Band in a Bubble

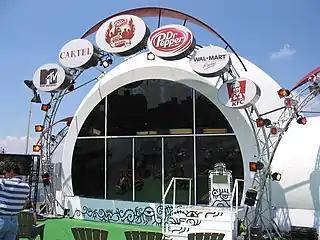
Cartel's at Pier 54

The bubble was set up at Hudson River Park's Pier 54. As before, fans were able to stop by the bubble and watch the band through the building's windows. 23 webcams were set up around the bubble and could be viewed via MTV.com and drpepperbubble.com. MTV broadcast four half-hour specials. During the series, the group Cartel recorded their self-titled album "Cartel", the follow-up to their 2005 debut album "Chroma".